Royal New Zealand Air Force

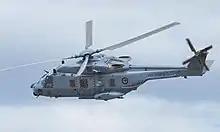
RNZAF NH90

In October 2007 the government announced it had selected the Agusta A109 as the preferred replacement for the Sioux helicopters. Chief of Air Force, Air Vice-Marshal Graham Lintott, said the A109 "will provide an effective platform to train aircrew in basic helicopter operations plus the advanced skills required to operate both the SH-2 Seasprite and the NH90 helicopter that will come into service in 2010."